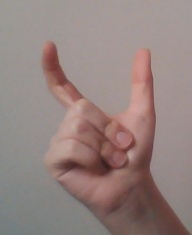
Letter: nun